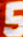
Number: 5